Lucas van Valckenborch

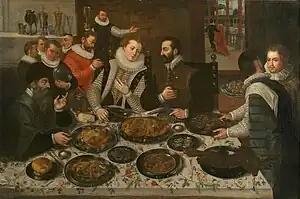
Feast

Lucas van Valckenborch painted a number of market scenes, which are also distinctively tied to the four seasons. The "Meat and Fish Market (Winter)" (c. 1595, Montreal Museum of Fine Arts) is an example of a market scene, which is also an allegory of winter. The work was likely part of a series of four dedicated to the seasons. The imagery of the market scenes can be traced back to the previous generation of painters from the Antwerp school. In the series, van Valckenborch particularly developed the tradition of art market scenes pioneered by Pieter Aertsen and Joachim Beuckelaer. He strived for a synthesis of still-life with landscape and genre painting.